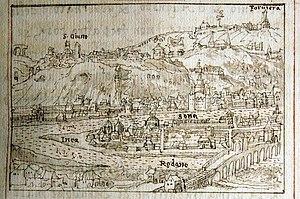
Vue de Lyon, tirée du livre L'Origine et le antichità di Lione, de Gabriele Simeoni (1559).
La Renaissance à Lyon concerne l'histoire de la cité lyonnaise durant la Renaissance.